Describe the emotion expressed in this image:  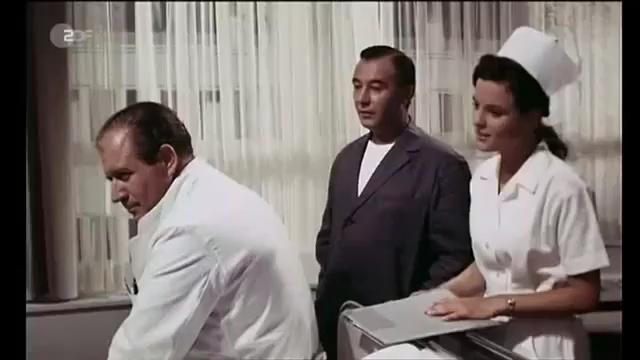
This person displays Suffering, valence and arousal with low intensity.